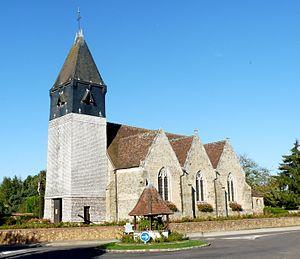
Église Saint-Gervais-et-Saint-Protais de Pullay
Cet article recense une partie des monuments historiques de l'Eure, en France.
Pullay est une commune française située dans le département de l'Eure, en région Normandie.